Harold Herbert (artist)

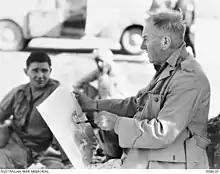
Damien Parer (1941) Harold Herbert painting in British Mandate of Palestine during WW2

Herbert was the first official, and one of the oldest, Australian war artists of World War 2, appointed through his friendship with Lieutenant-General Sir Thomas Blamey early in 1941, and he served for 6 months in the Australian Imperial Forces in the Middle East.